Vale of Glamorgan

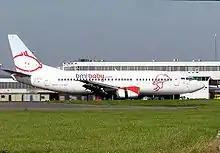
Bmibaby launched operations from Cardiff Airport in 2002 then closed in 2011

The principal football club in the Vale is Barry Town United F.C., of the Cymru Premier who play their home games at Jenner Park Stadium in Barry. The club was founded in 1912 and enjoyed success in the 1990s, when they won the League of Wales and the Welsh Cup. The club experienced declining fortunes in the following decade and were relegated to Welsh Football League Division Two, but were promoted to Division One after winning the league in the 2014–15 season. In 2014 it was announced that Jenner Park stadium would undergo a £350,000 plus development with the laying of a synthetic pitch. There are several other smaller football clubs in the county such as Llantwit Major F.C., established in 1962, which competes in the Cymru South, and Penarth Town AFC in the Vale of Glamorgan League.